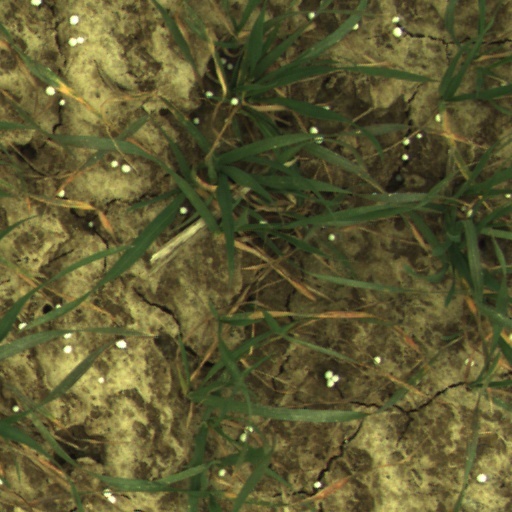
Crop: wheat